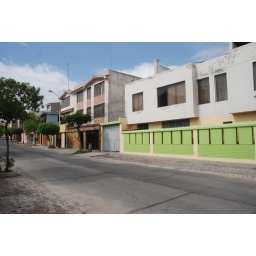
a street near my house